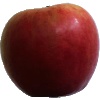
Label: apple_crimson_snow